Clog

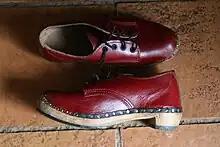
Wooden soled type English clogs

Clogs are a type of footwear that has a thick, rigid sole typically made of wood, although in American English, shoes with rigid soles made of other materials are also called clogs.